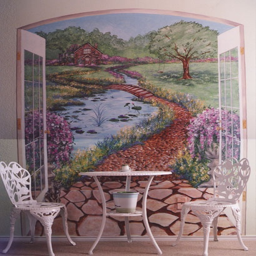
in my house every new room will have a mural of a different country on one of its walls